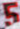
Number: 5